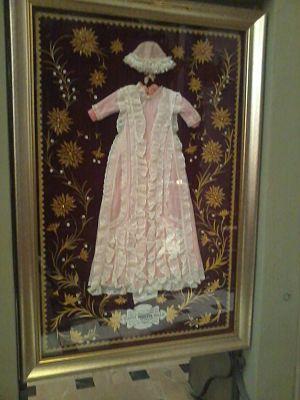
Gianna Beretta Molla, est une femme médecin italienne reconnue comme sainte par l’Église catholique. Elle est morte d’une tumeur à l’utérus après avoir refusé des soins qui auraient entraîné la mort de l’enfant qu’elle portait. Elle a mis au monde une petite fille, Jeanne-Emmanuelle, qui assistera quarante-deux ans plus tard à la canonisation de sa mère.